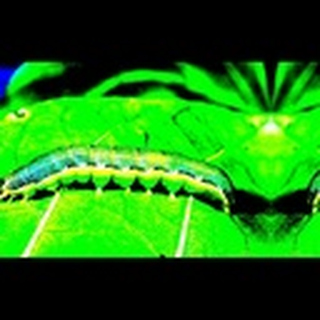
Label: cotton_army_worm